Bal des débutantes

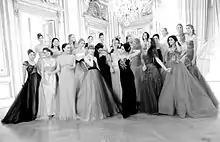
The 2011 Debs photographed at le Bal

Coverage often emphasizes the cachet of the event and its elegance. It has been claimed that ""Le Bal" has really maintained its exclusivity; all the top designers participate, and there have never been any sleazy photographs of the débutantes."